Adenauerplatz (Berlin U-Bahn)

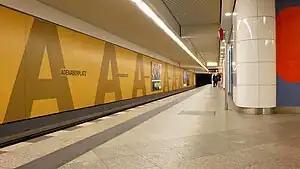

Adenauerplatz is a Berlin U-Bahn Station on the U7 line in the district of Charlottenburg, borough of Charlottenburg-Wilmersdorf. It was opened on 28 April 1978 after the north-west extension to Spandau, and is located on the Kurfürstendamm/Lewishamstraße intersection.